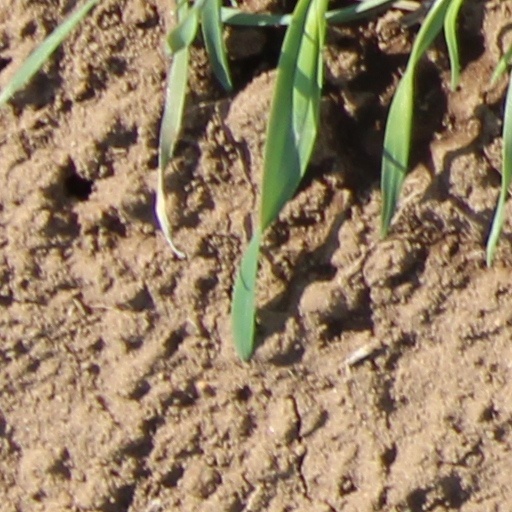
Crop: wheat